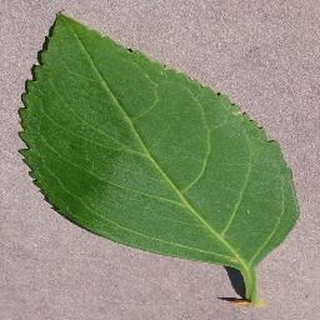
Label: healthy_cherry